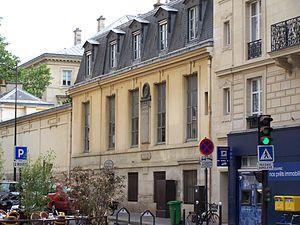
Louis Pasteur, né à Dole le 27 décembre 1822 et mort à Marnes-la-Coquette le 28 septembre 1895, est un scientifique français, chimiste et physicien de formation. Pionnier de la microbiologie, il connut, de son vivant même, une grande notoriété pour avoir mis au point un vaccin contre la rage.
La rue d’Ulm est une voie du 5ᵉ arrondissement de Paris, dans le quartier du Panthéon et les quartiers administratifs du Val-de-Grâce et de la Sorbonne.